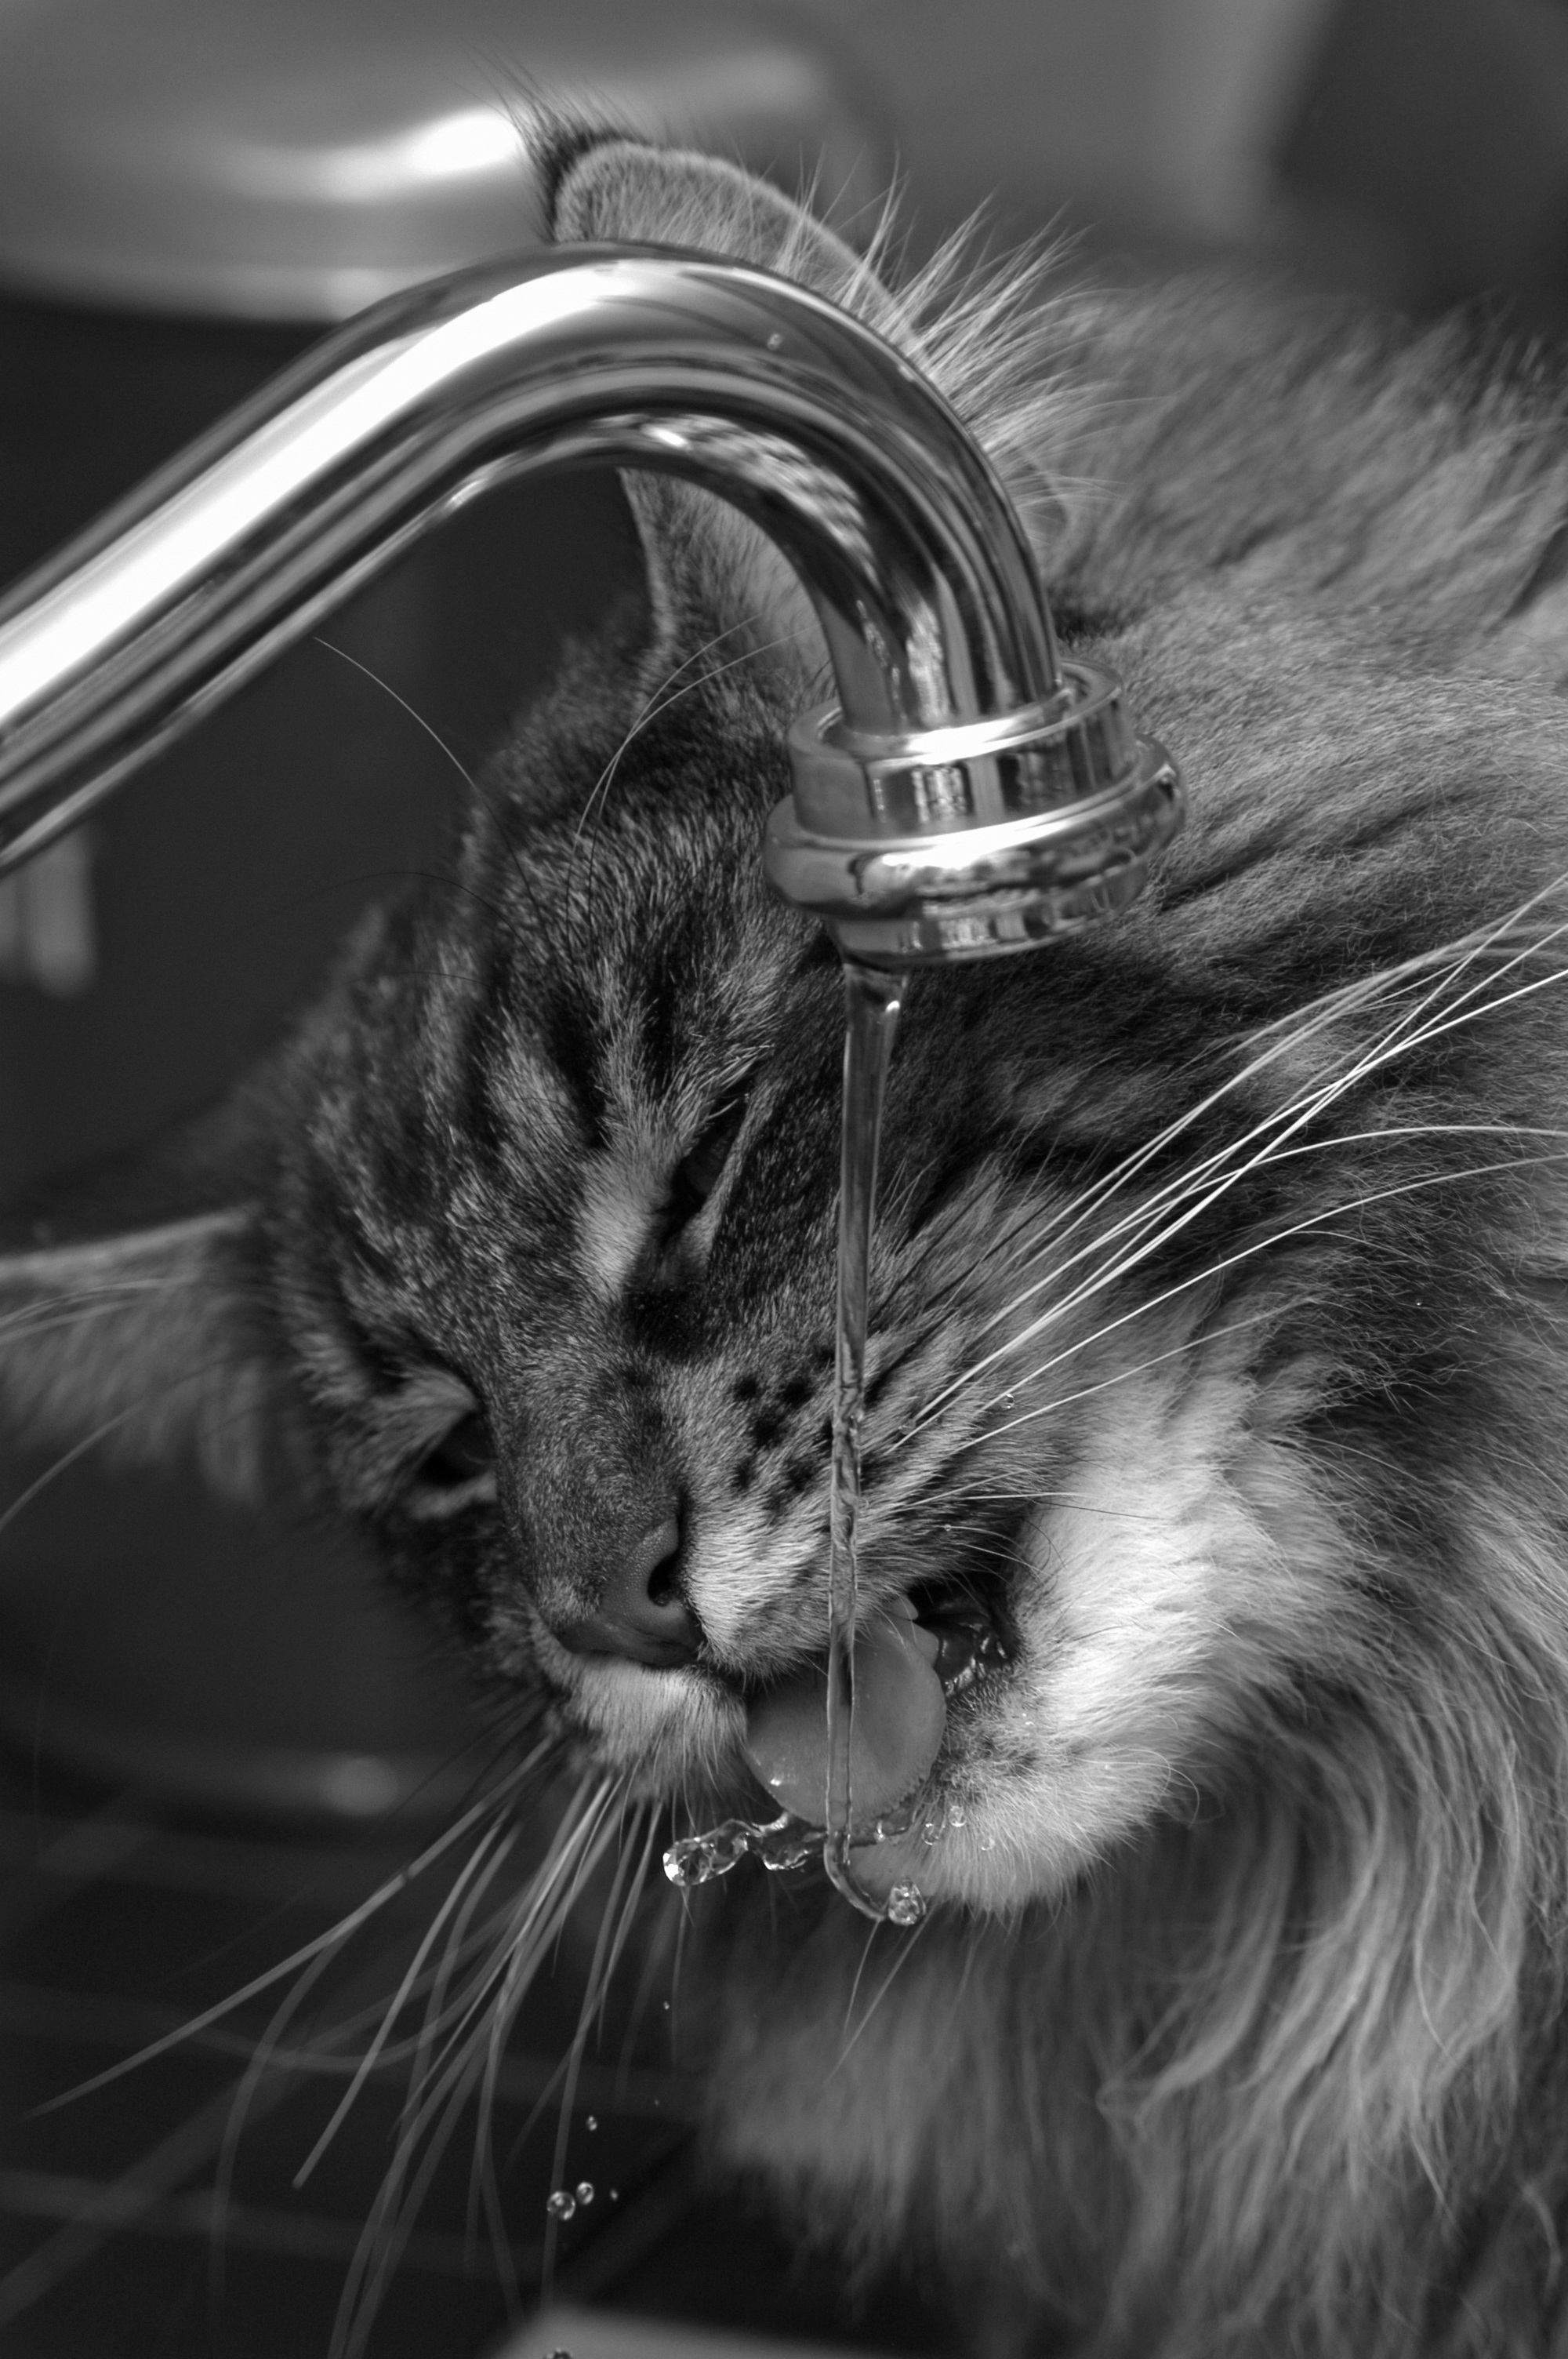
water, black and white, white, photography, animal, pet, cat, feline, mammal, care, black, monochrome, close up, cats, nose, whiskers, faucet, eye, animals, drinking, vertebrate, drops, organ, mainecoon, hangover, cat face, licking, monochrome photography, small to medium sized cats, cat like mammal